Richard Church (general)

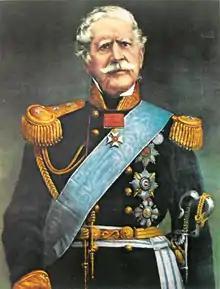
Church as a general in the Hellenic Army

Sir Richard Church (23 February 1784 – 20 March 1873) was an Anglo-Irish military officer in the British Army and commander of the Greek forces during the last stages of the Greek War of Independence after 1827. After Greek independence, he became a general in the Hellenic Army and a member of the Greek Senate.